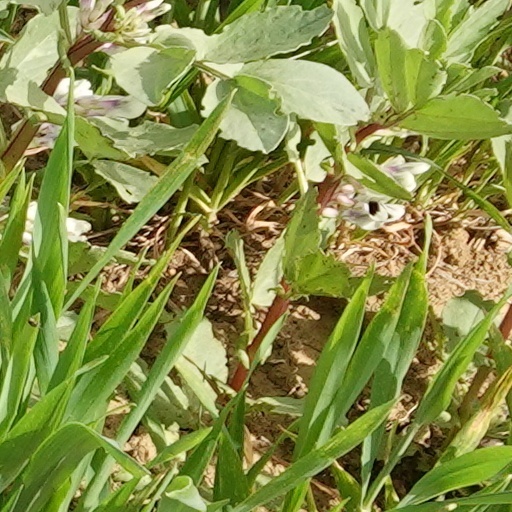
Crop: wheat